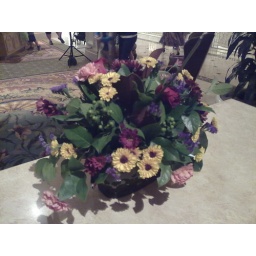
These are really beautiful sitting on a table in a second floor public area. Sent from my Nokia N97